Aunt Frieda

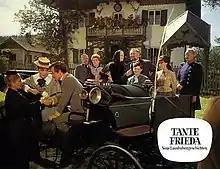

Aunt Frieda is a 1965 West German historical comedy film directed by Werner Jacobs and starring Elisabeth Flickenschildt, Hans Kraus and Gustav Knuth. It is based on the 1907 novel "Tante Frieda" by Ludwig Thoma.